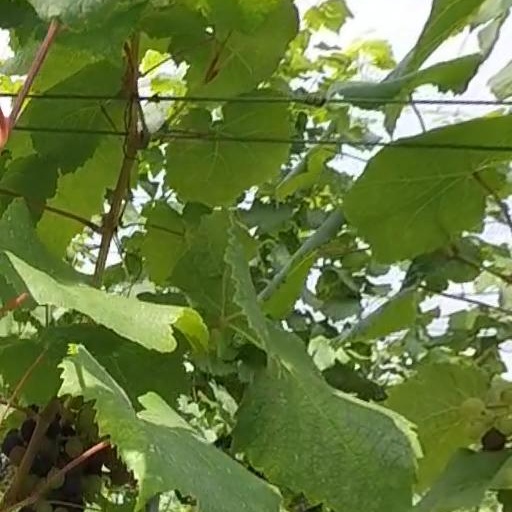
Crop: grape